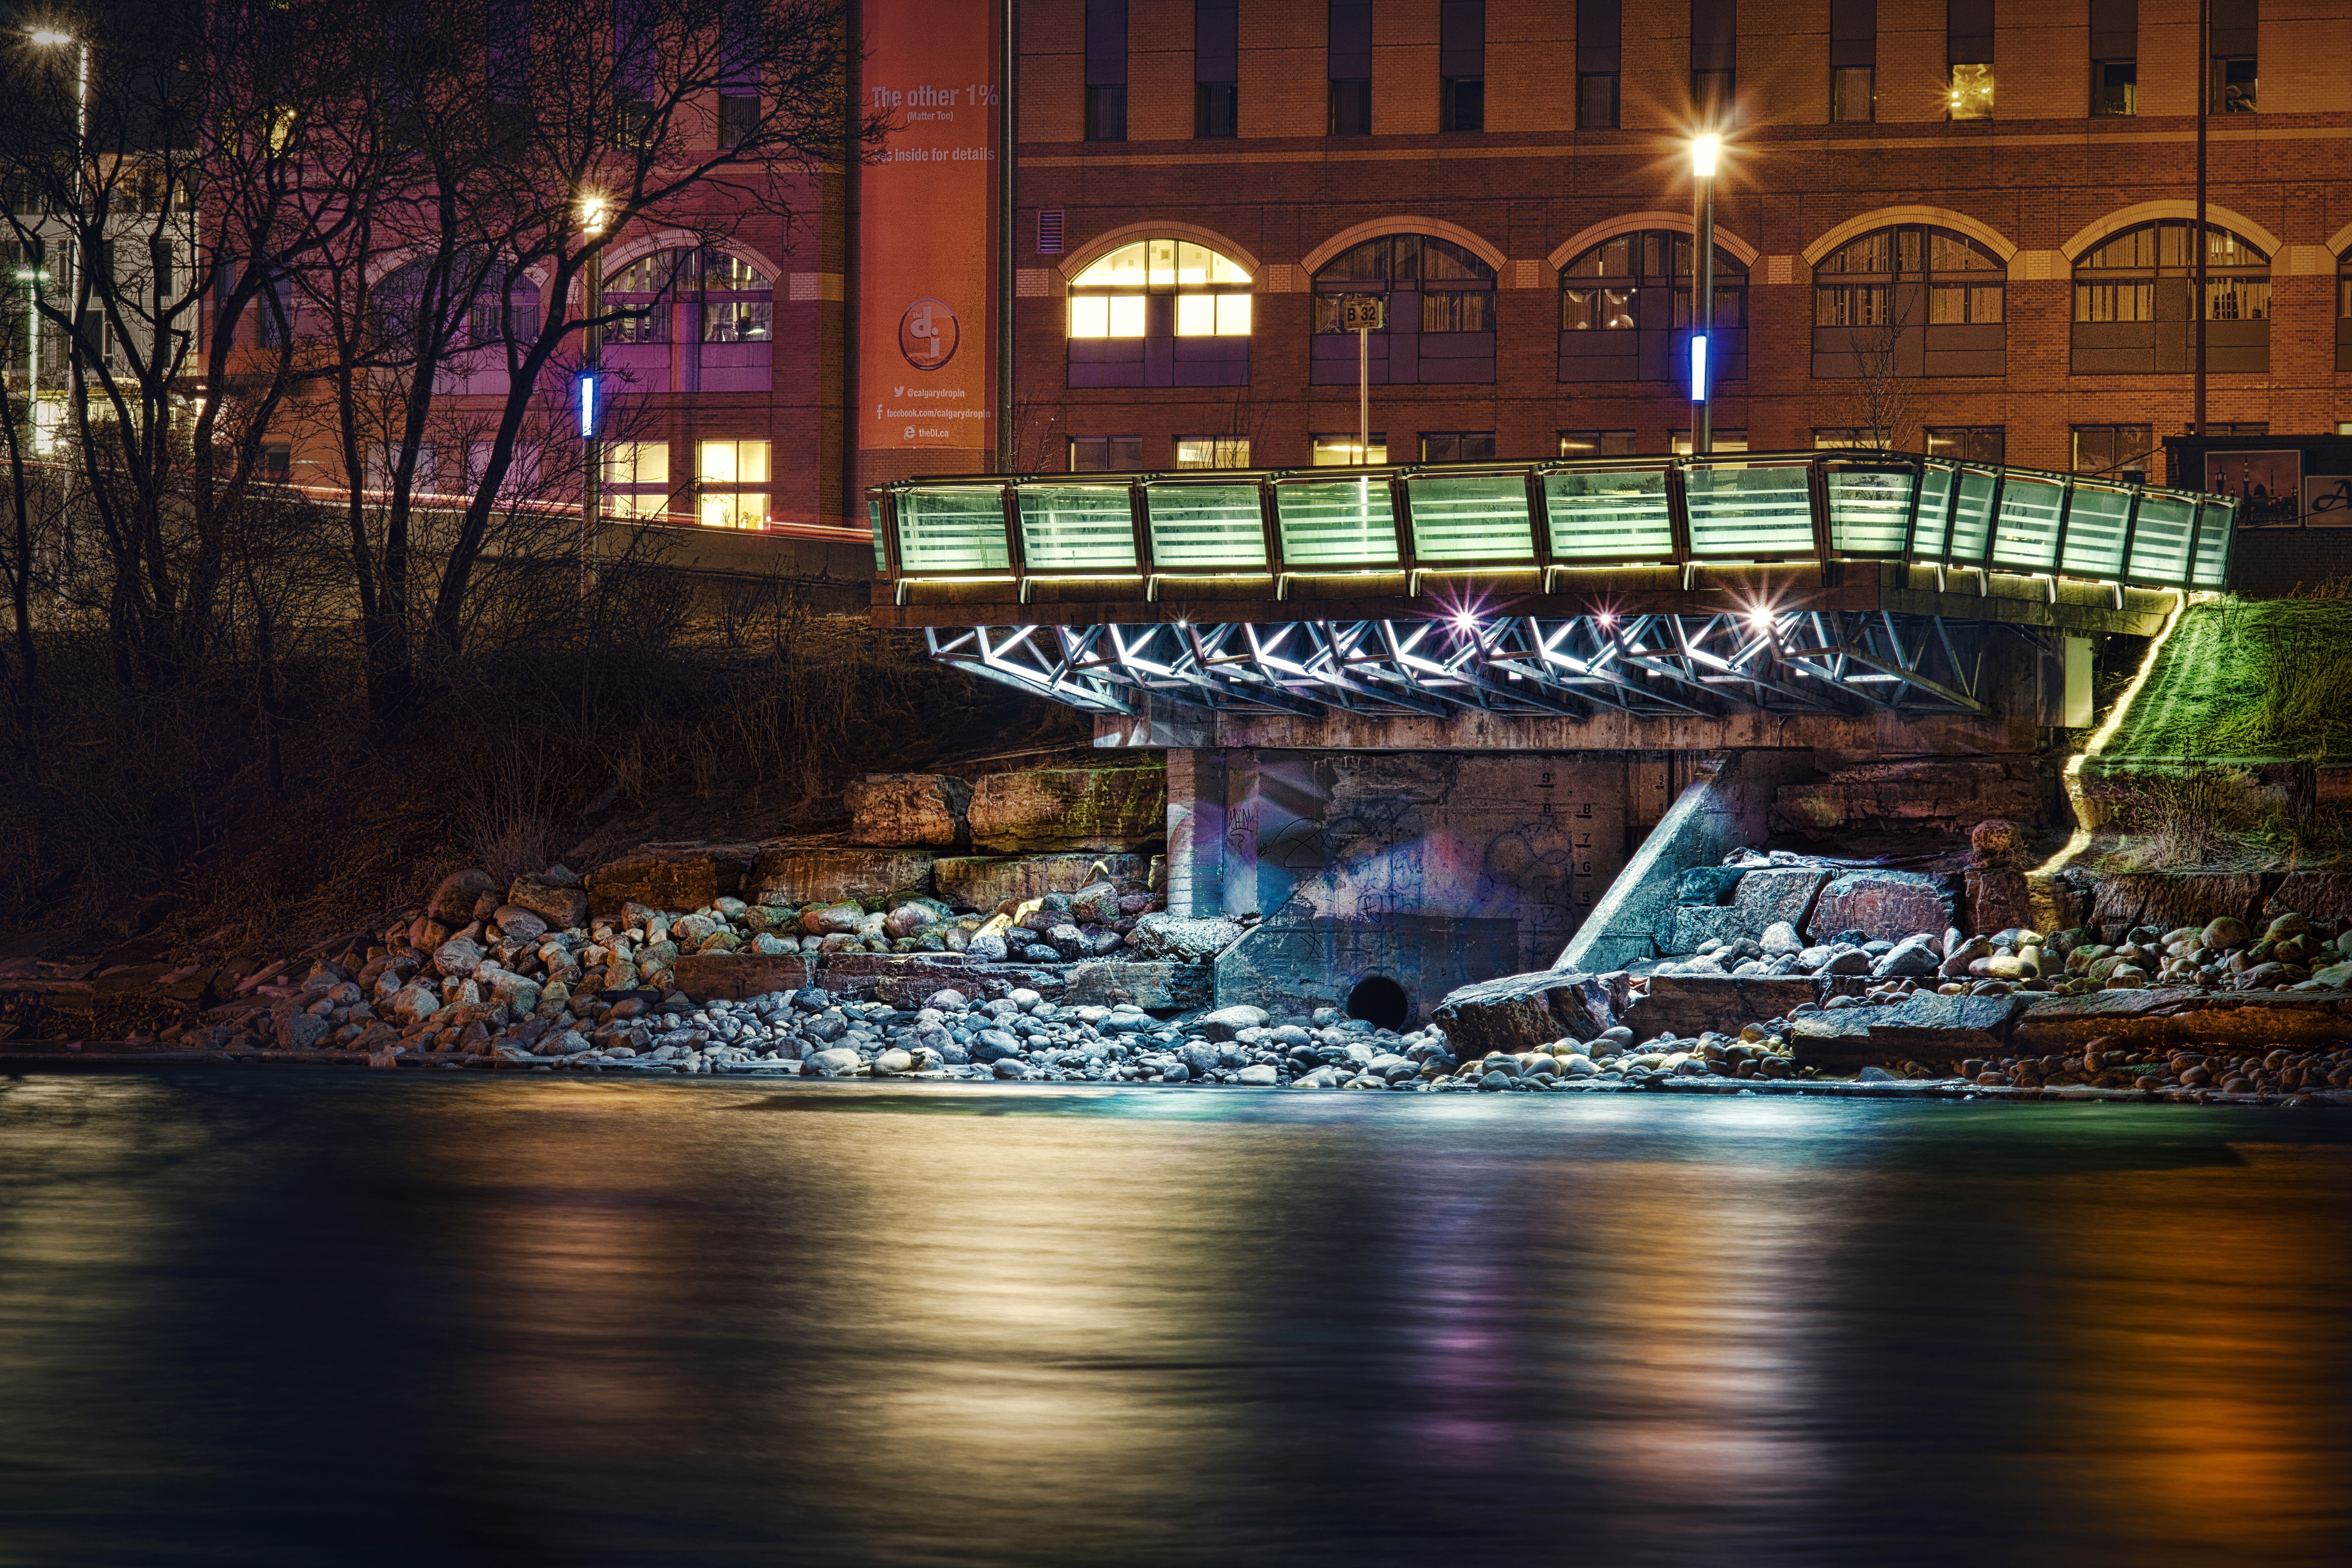
water, drop, light, post, white, street, night, photography, purple, river, photo, cityscape, downtown, balcony, evening, orange, green, reflection, high, red, patio, darkness, blue, lamp, black, colorful, yellow, pink, shutter, waterway, streetlight, painting, rocks, free, hdr, homeless, hotel, stars, canada, teal, stock, reflections, fountain, sony, center, bow, photographing, vibrant, alpha, refection, calgary, alberta, core, slow, water feature, painterly, trails, hi, res, resolution, a6000, jupiter, 6000, ilce6000, ilce, jupiter37a, 37a, toning, calgarydropincenter, urban area